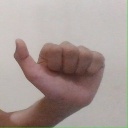
अक्षर: त